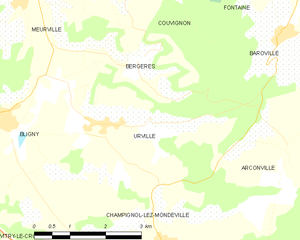
Carte des communes françaises: Urville